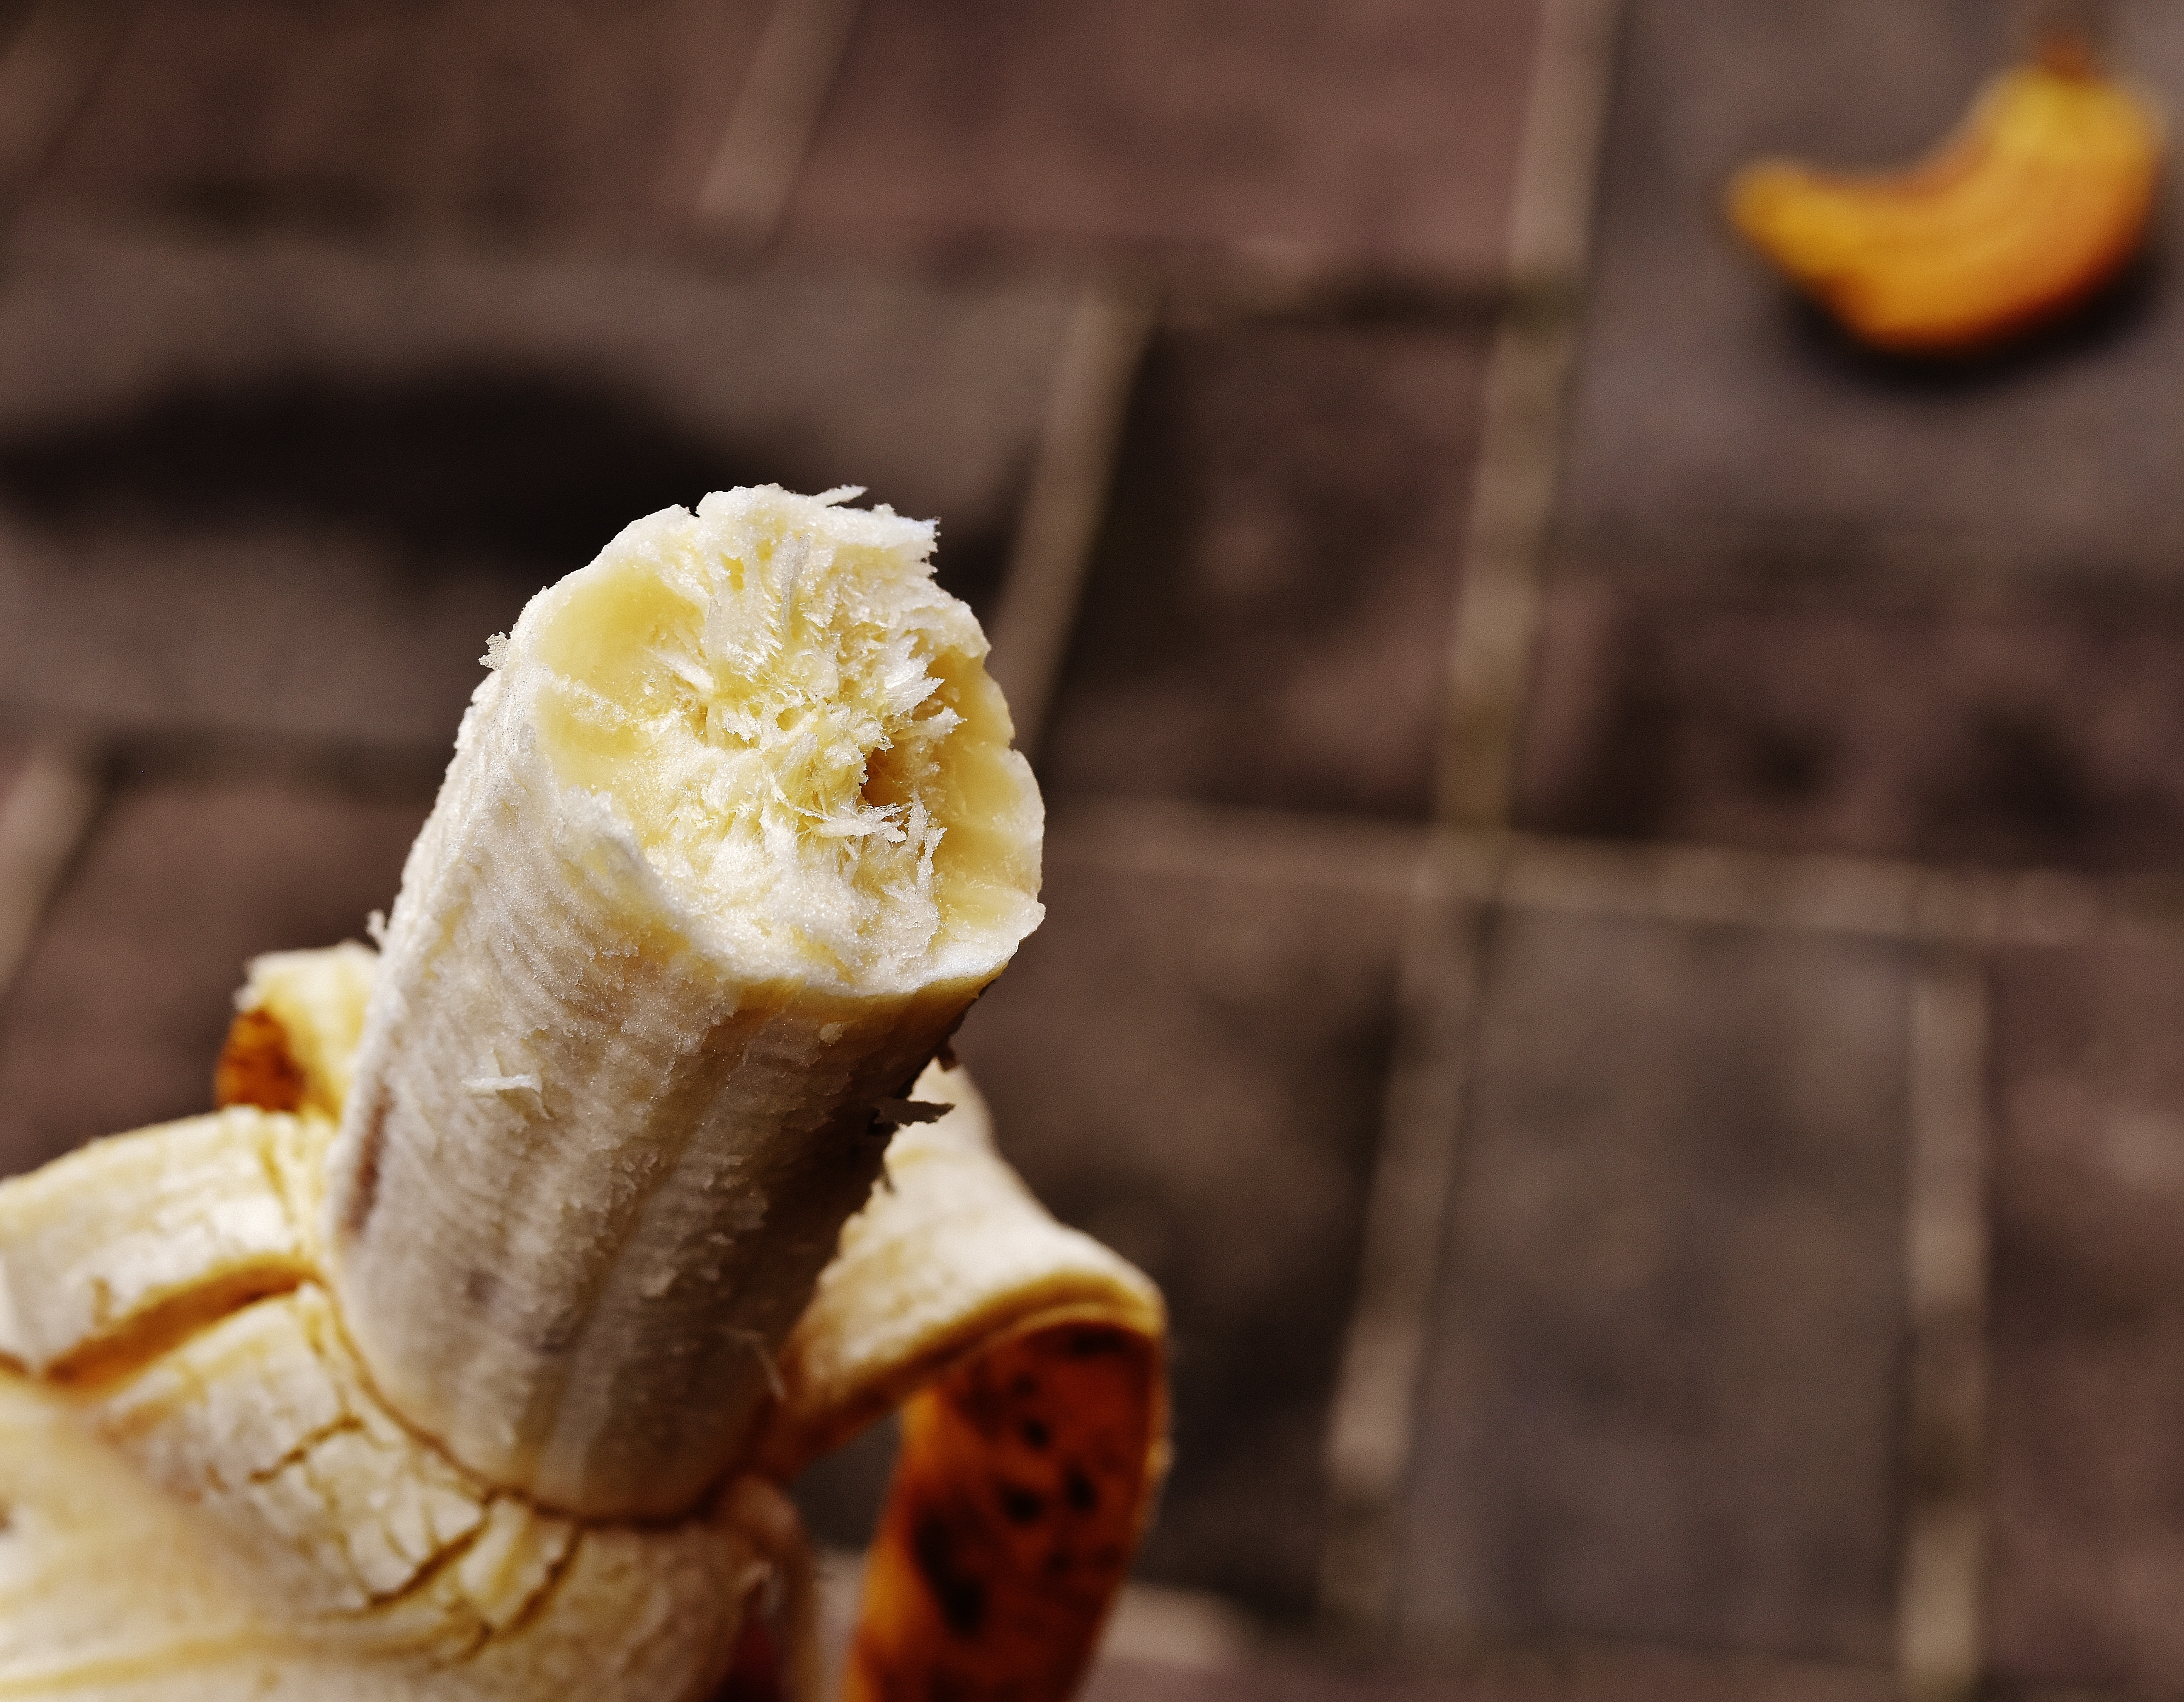
nature, plant, fruit, flower, ripe, food, produce, yellow, banana, baking, healthy, close, ice cream, dessert, eat, coconut, bananas, fruits, sweetness, macro photography, flavor, banana peel, flowering plant, brown spots, banana family